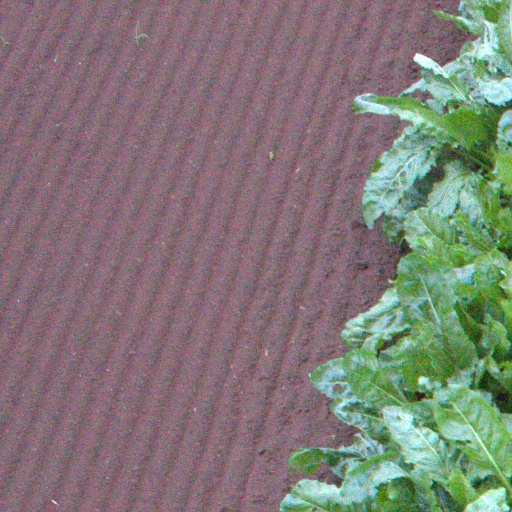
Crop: sugar beet